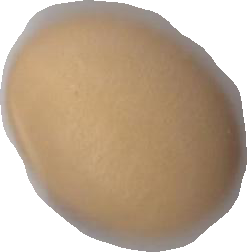
Variety: Anjasmoro